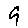
Label: 9